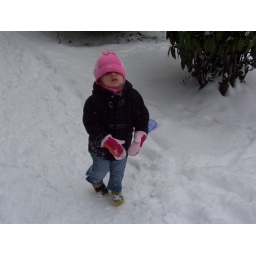
Nika in the snow with pink hat on